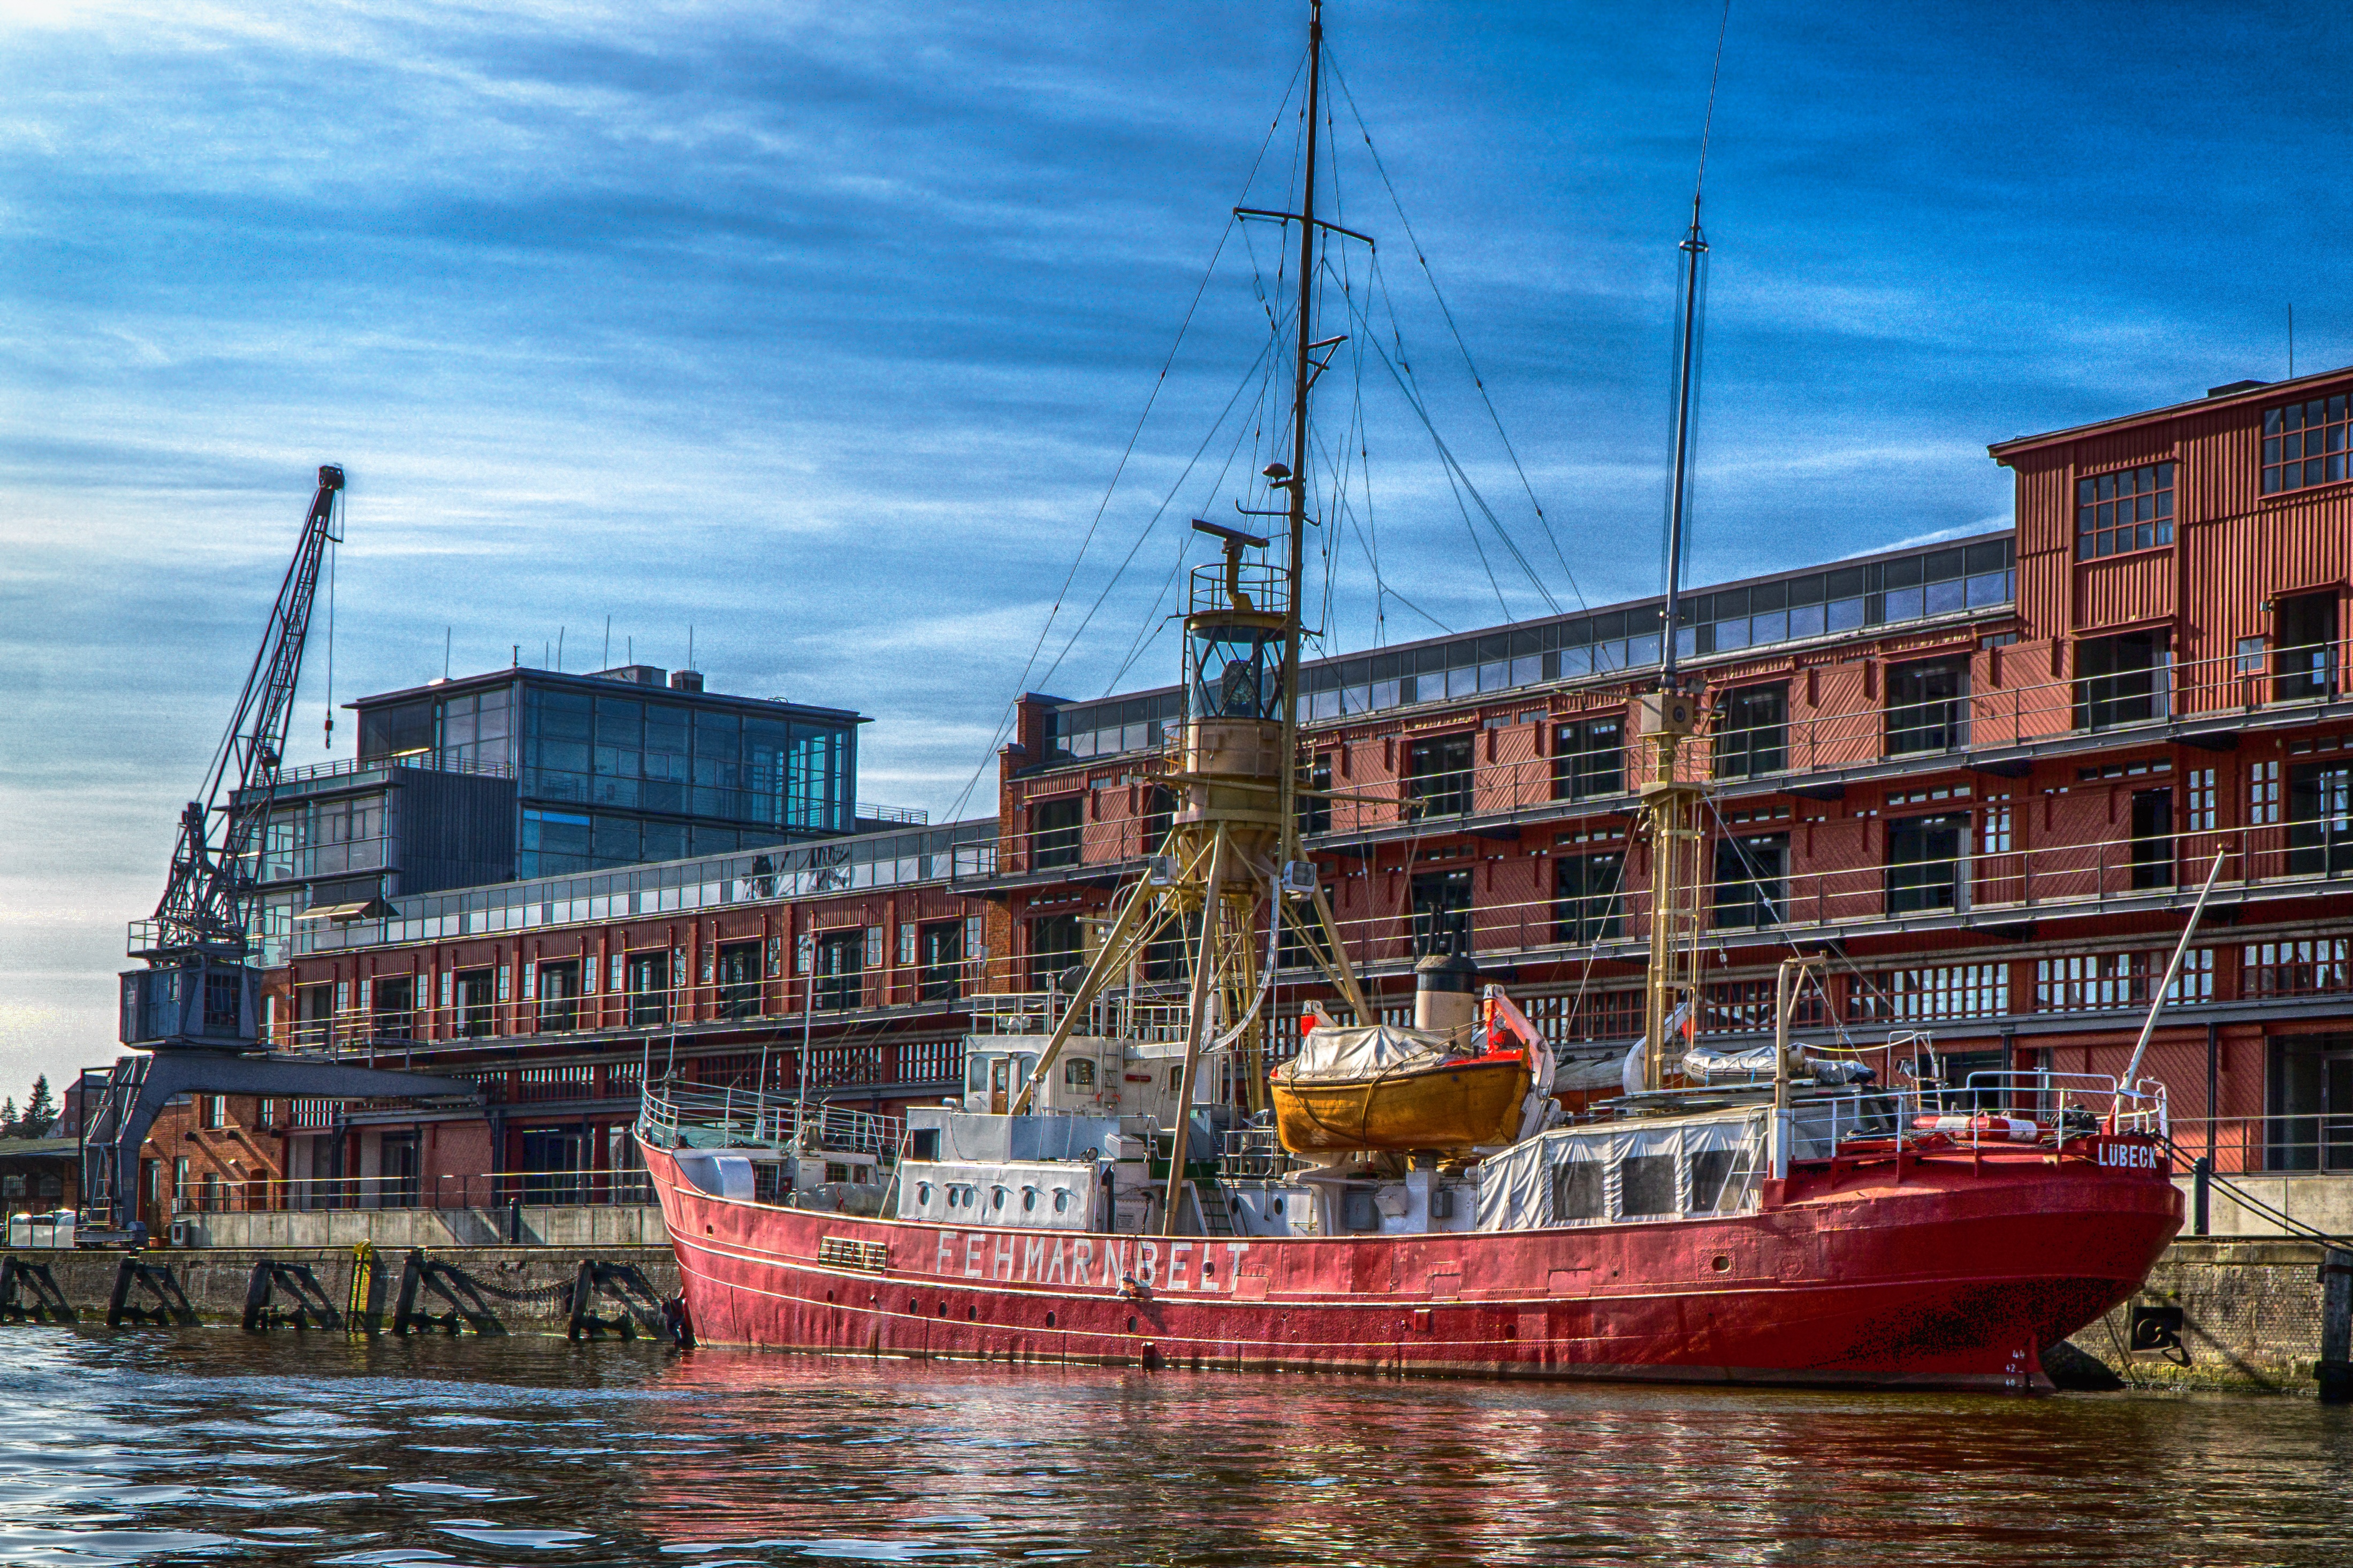
sea, water, boat, ship, vehicle, harbor, port, sailboat, waterway, watercraft, sailing ship, seafaring, fishing vessel, harbour cruise, galleon, lubeck